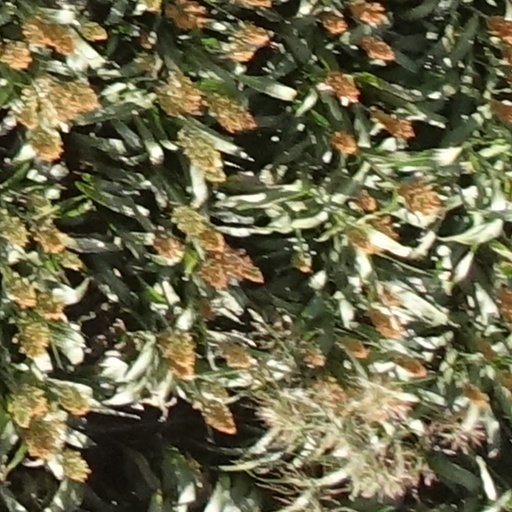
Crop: sorghum